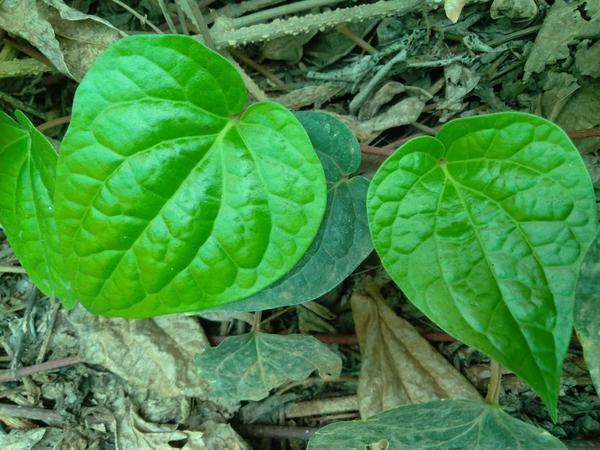
Plant: Betel